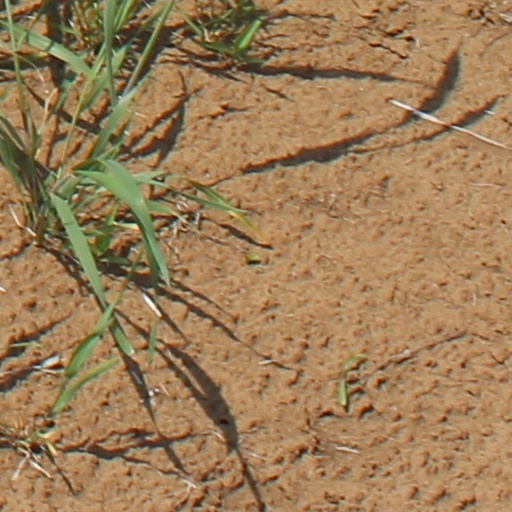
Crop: wheat